Danny Walker

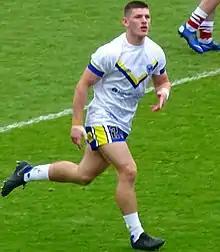

Danny Walker (born 29 June 1999) is an English professional rugby league footballer who plays as a for the Warrington Wolves in the Super League and both and the England Knights at international level.